Erich Brenter

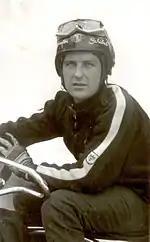

Erich Brenter (23 February 1941 – 2 April 2024) was an Austrian who was noted for his skill at skibobbing. In 1964 he set the world record for downhill skibobbing speed, with a recorded top speed of . He reportedly held that record for 30 years. He was married to a Norwegian named Ranheid and was CEO of Brenter Snowbike.